Port Hueneme, California

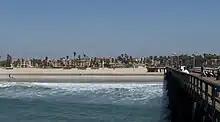
Beach and pier of Port Hueneme.

Port Hueneme is located on the southwest portion of the Oxnard Plain on the Pacific Ocean.